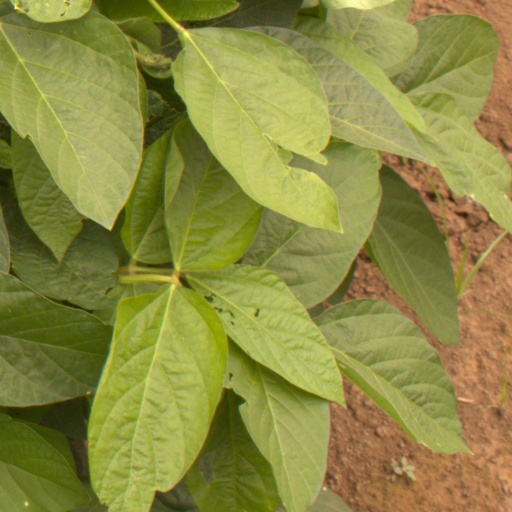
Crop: soybean